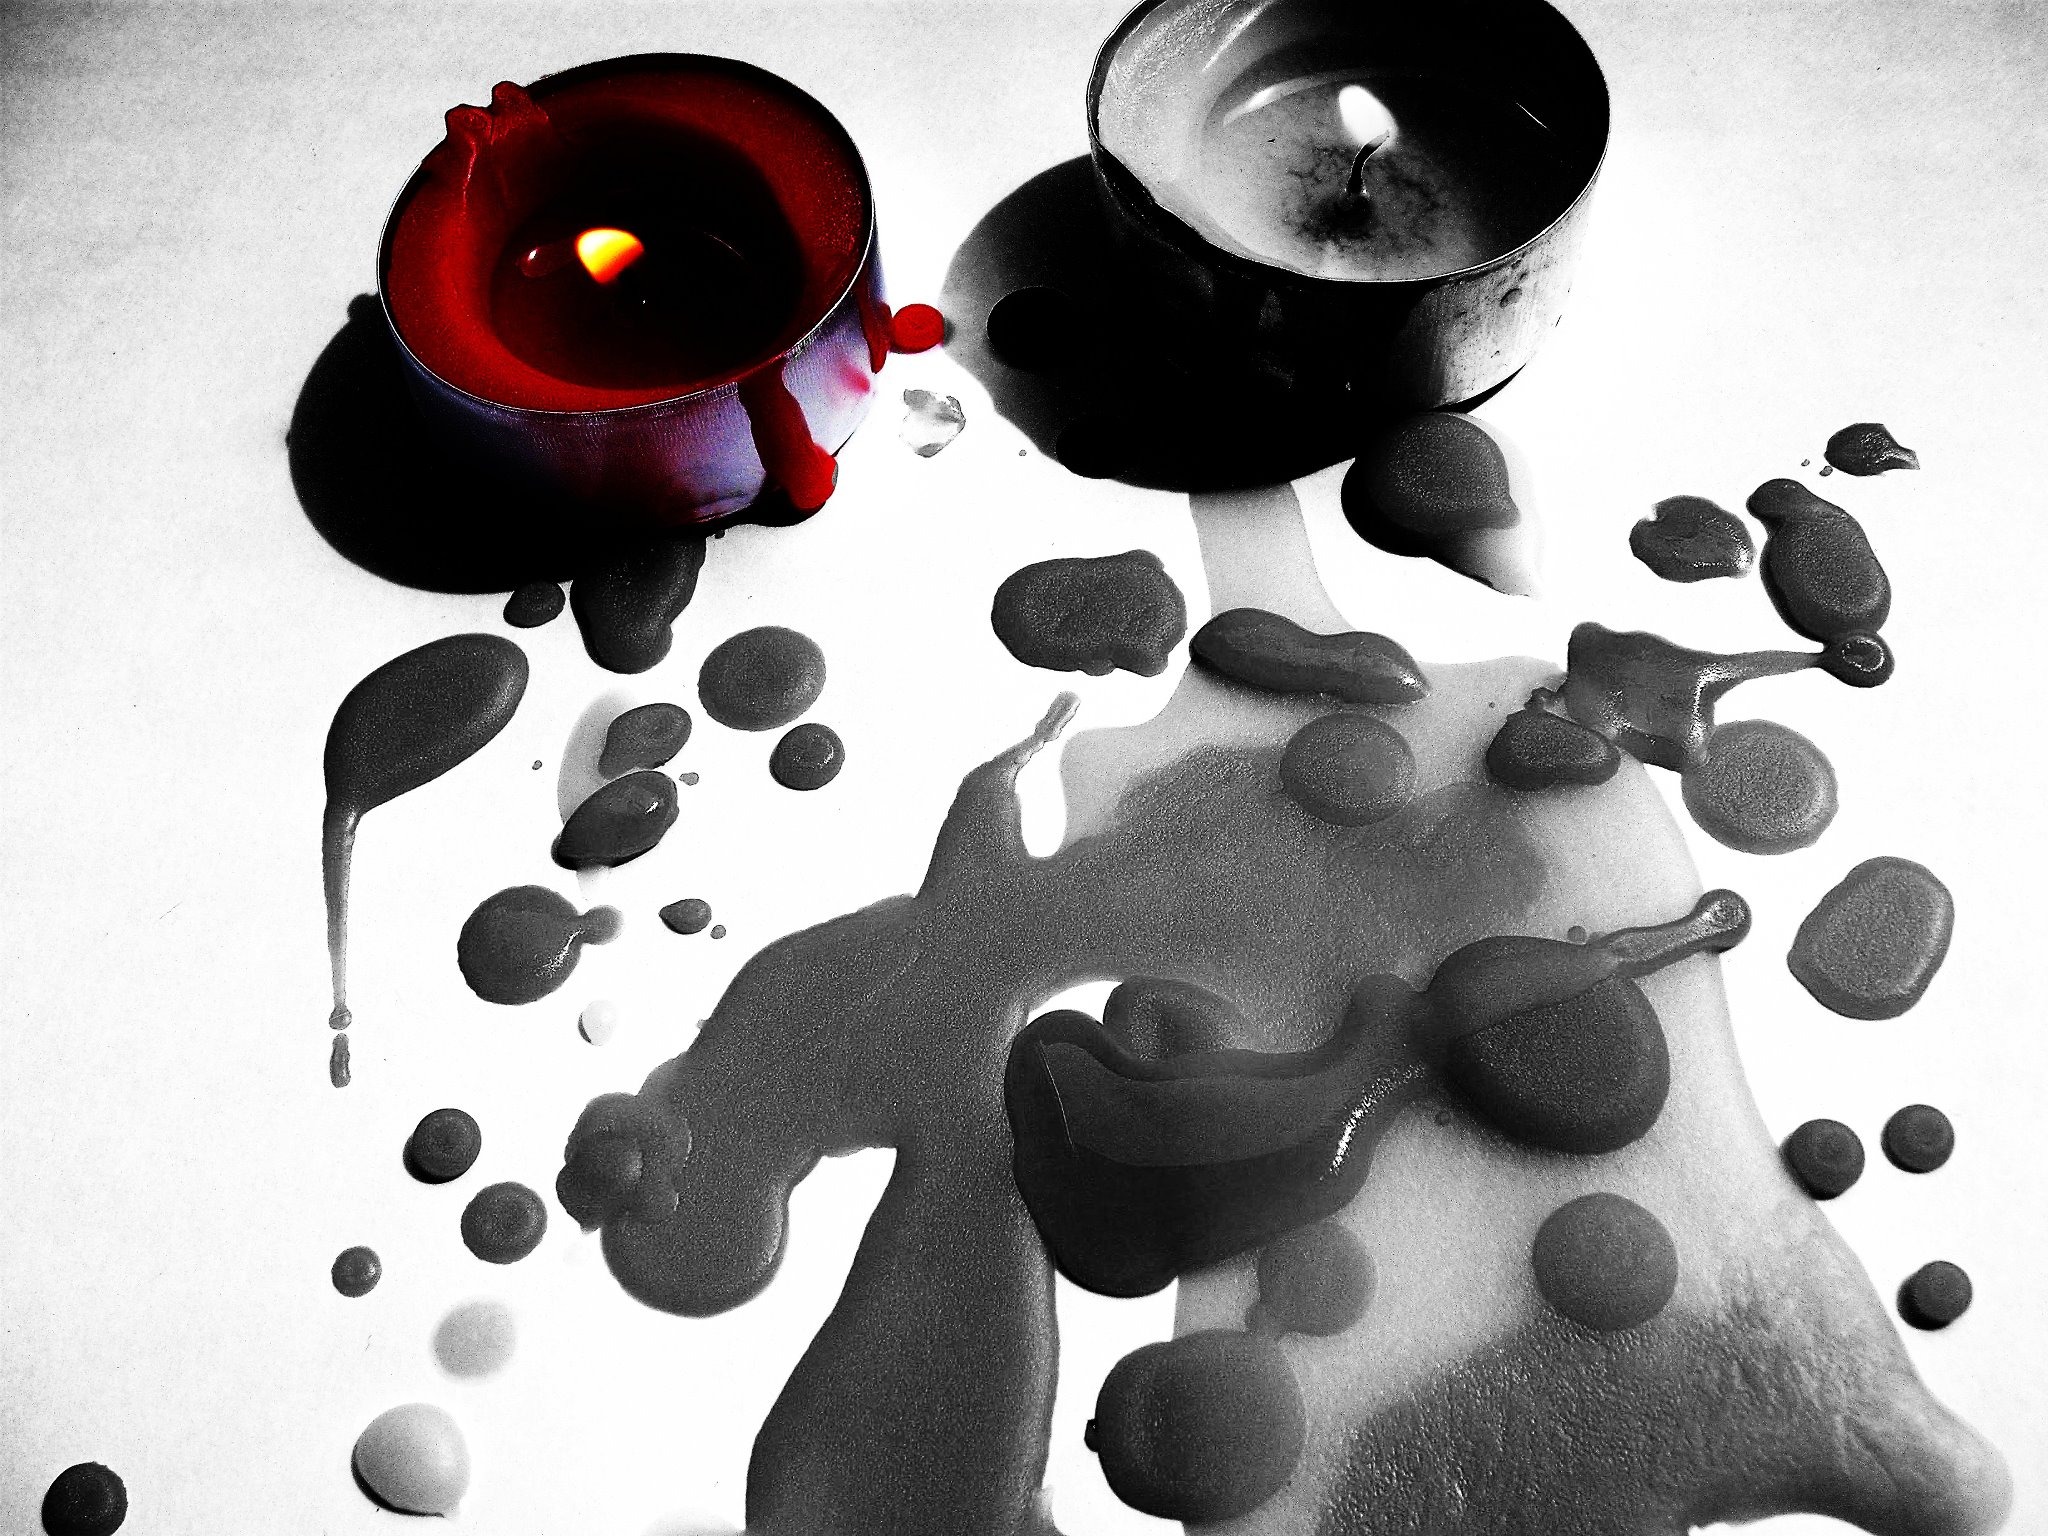
black and white, red, monochrome, candle, circle, font, candles, illustration, wax, tealight, still life photography, monochrome photography